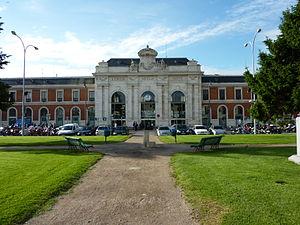
Valladolid est une commune et une ville du Nord-Ouest de l'Espagne, capitale de la province de Valladolid et de la communauté autonome de Castille-et-León. Elle est située à la confluence du Pisuerga et de l'Esgueva. Elle compte une population de 302 884 habitants en 2017, les Vallisolétans.
La gare de Valladolid-Campo Grande, aussi connue sous le nom de gare du Nord, est la principale gare ferroviaire de la ville espagnole de Valladolid, en Castille-et-León. Elle est située sur la place face à la prolongation de la rue Calle de la Acera de Recoletos, près de la place de Colón et du parc Campo Grande.